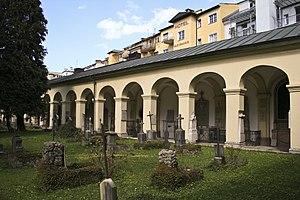
Le cimetière Saint-Sébastien est un cimetière historique de Salzbourg en Autriche. Il est attenant à l'église Saint-Sébastien de Salzbourg et servait de cimetière aux morts de l'hospice des frères de la fraternité Saint-Sébastien et notamment des pestiférés, puis il est devenu un cimetière de la bonne société de Salzbourg. Il est bordé d'arcades sur le modèle des cimetière italiens. On y trouve entre autres la tombe de la veuve de Mozart, celle de Paracelse et du prince-archevêque Wolf Dietrich de Raitenau.